Like Twenty Impossibles

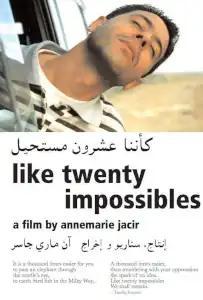

Like Twenty Impossibles (Ka'inana Ashrun Mustaheel) is an independent short film written and directed by Annemarie Jacir in 2003.